363rd Intelligence, Surveillance and Reconnaissance Wing

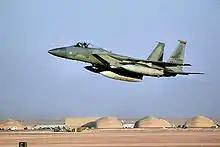
A 363rd Air Expeditionary Wing F-15 Eagle takes off at Prince Sultan Air Base, Saudi Arabia, during Operation Southern Watch

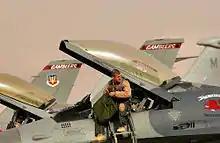
An F-16 Fighting Falcon pilot assigned to the 363rd Air Expeditionary Wing, prepares for takeoff before a mission from a forward-deployed location in Southwest Asia on 27 March 2003 in support of Operation Iraqi Freedom.

The 363rd Air Expeditionary Wing (363 AEW) was activated on 1 December 1998 and replaced the 4404th Wing (Provisional) when the United States Air Force inactivated all MAJCOM wings. The 363 AEW was the primary United States Air Force Air Expeditionary Wing responsible for Operation Southern Watch (OSW), which involved patrolling the Southern No-Fly Zone over Iraq below the 33rd Parallel. The Wing was inactivated after the onset of Operation Iraqi Freedom when all American combat forces left Saudi Arabia.